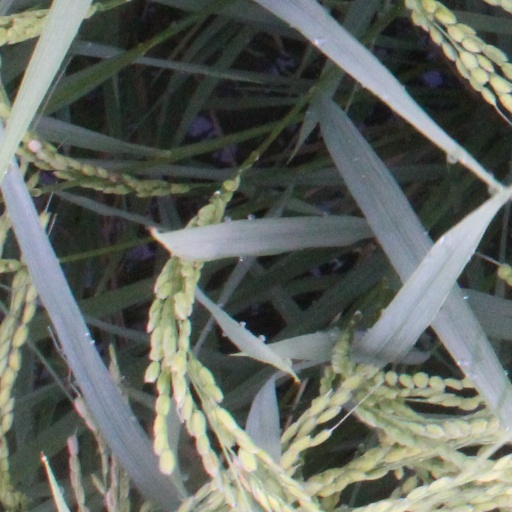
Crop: rice